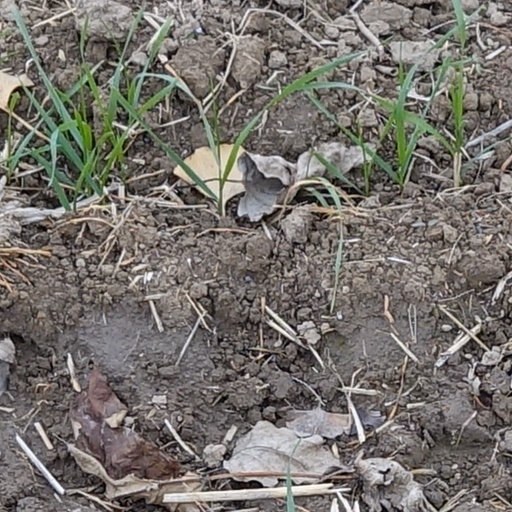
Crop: wheat